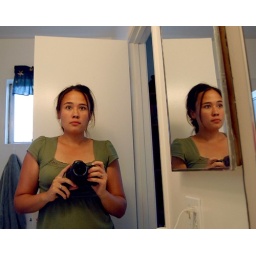
I caught myself in the bathroom mirror and thought, &amp;quot;What a cliche I have become!&amp;quot; So I took a picture.